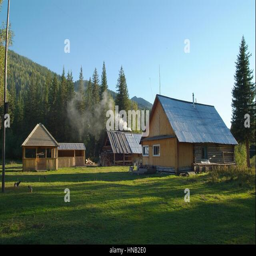
wooden house in the mountains with a flooded oven and pets